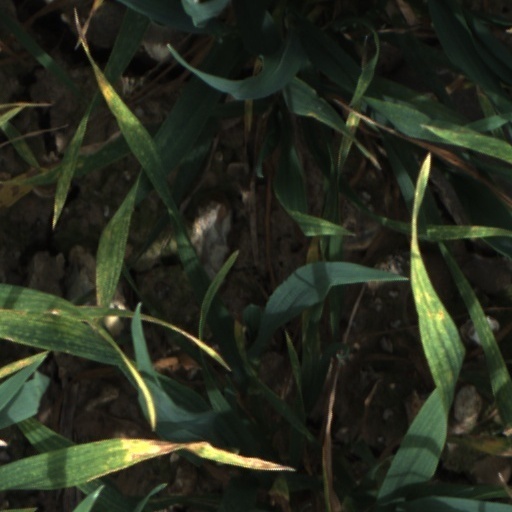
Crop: wheat